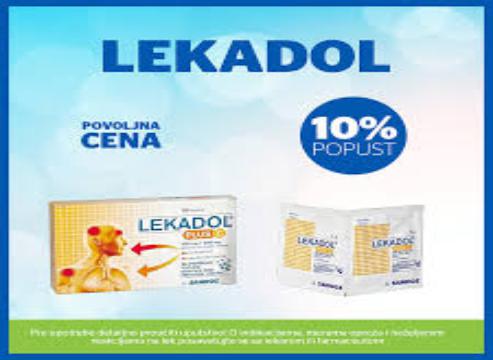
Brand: lekadol
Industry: Medical